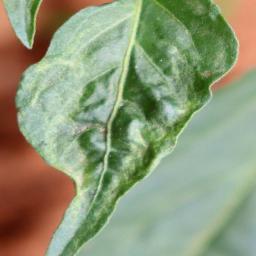
Label: mites_and_trips